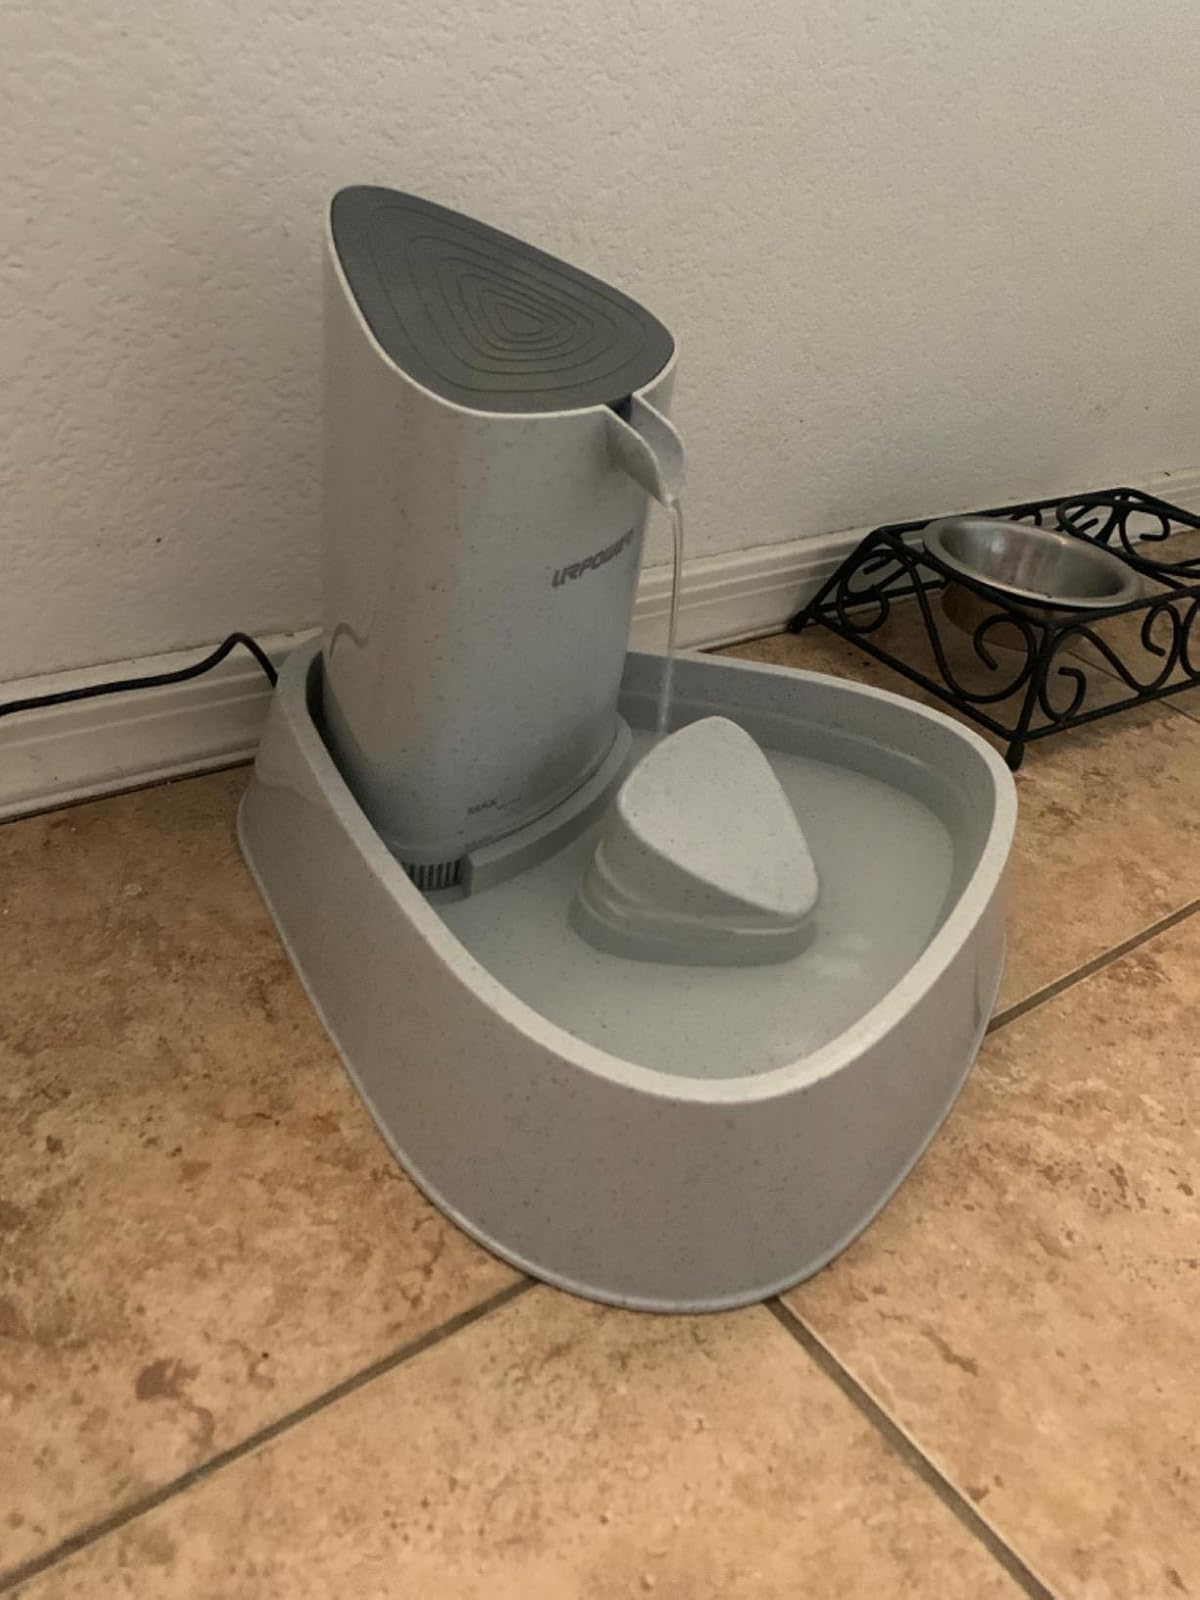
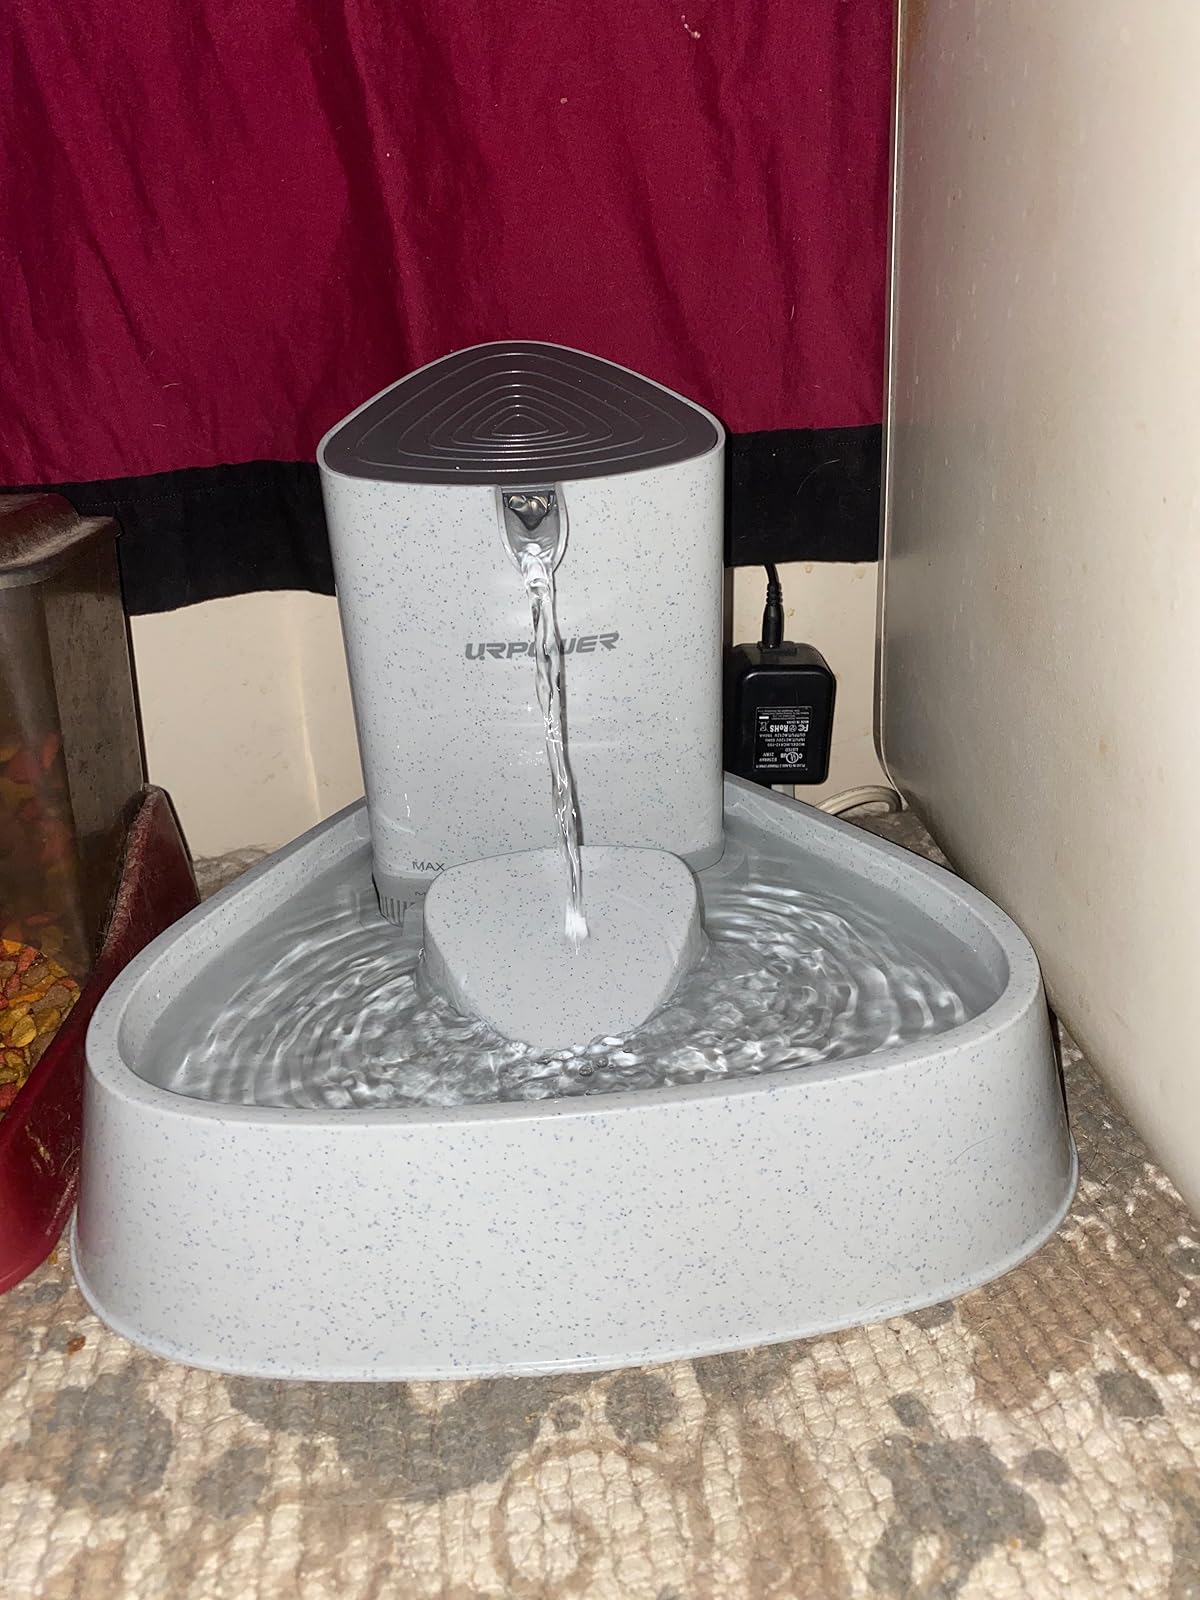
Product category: items_bowl
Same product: yes